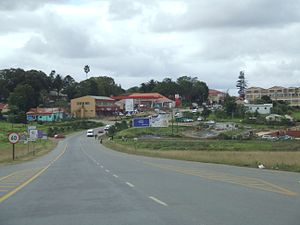
Dutywa
Vejen mod Dutywa
"Dutywa er en by i provinsen Eastern Cape i Sydafrika, tidligere del af bantustanet Transkei. Navnet betyder ""stedet for uorden"" og er fødestedet til Thabo Mbeki som blev præsident i Sydafrika i 1999.